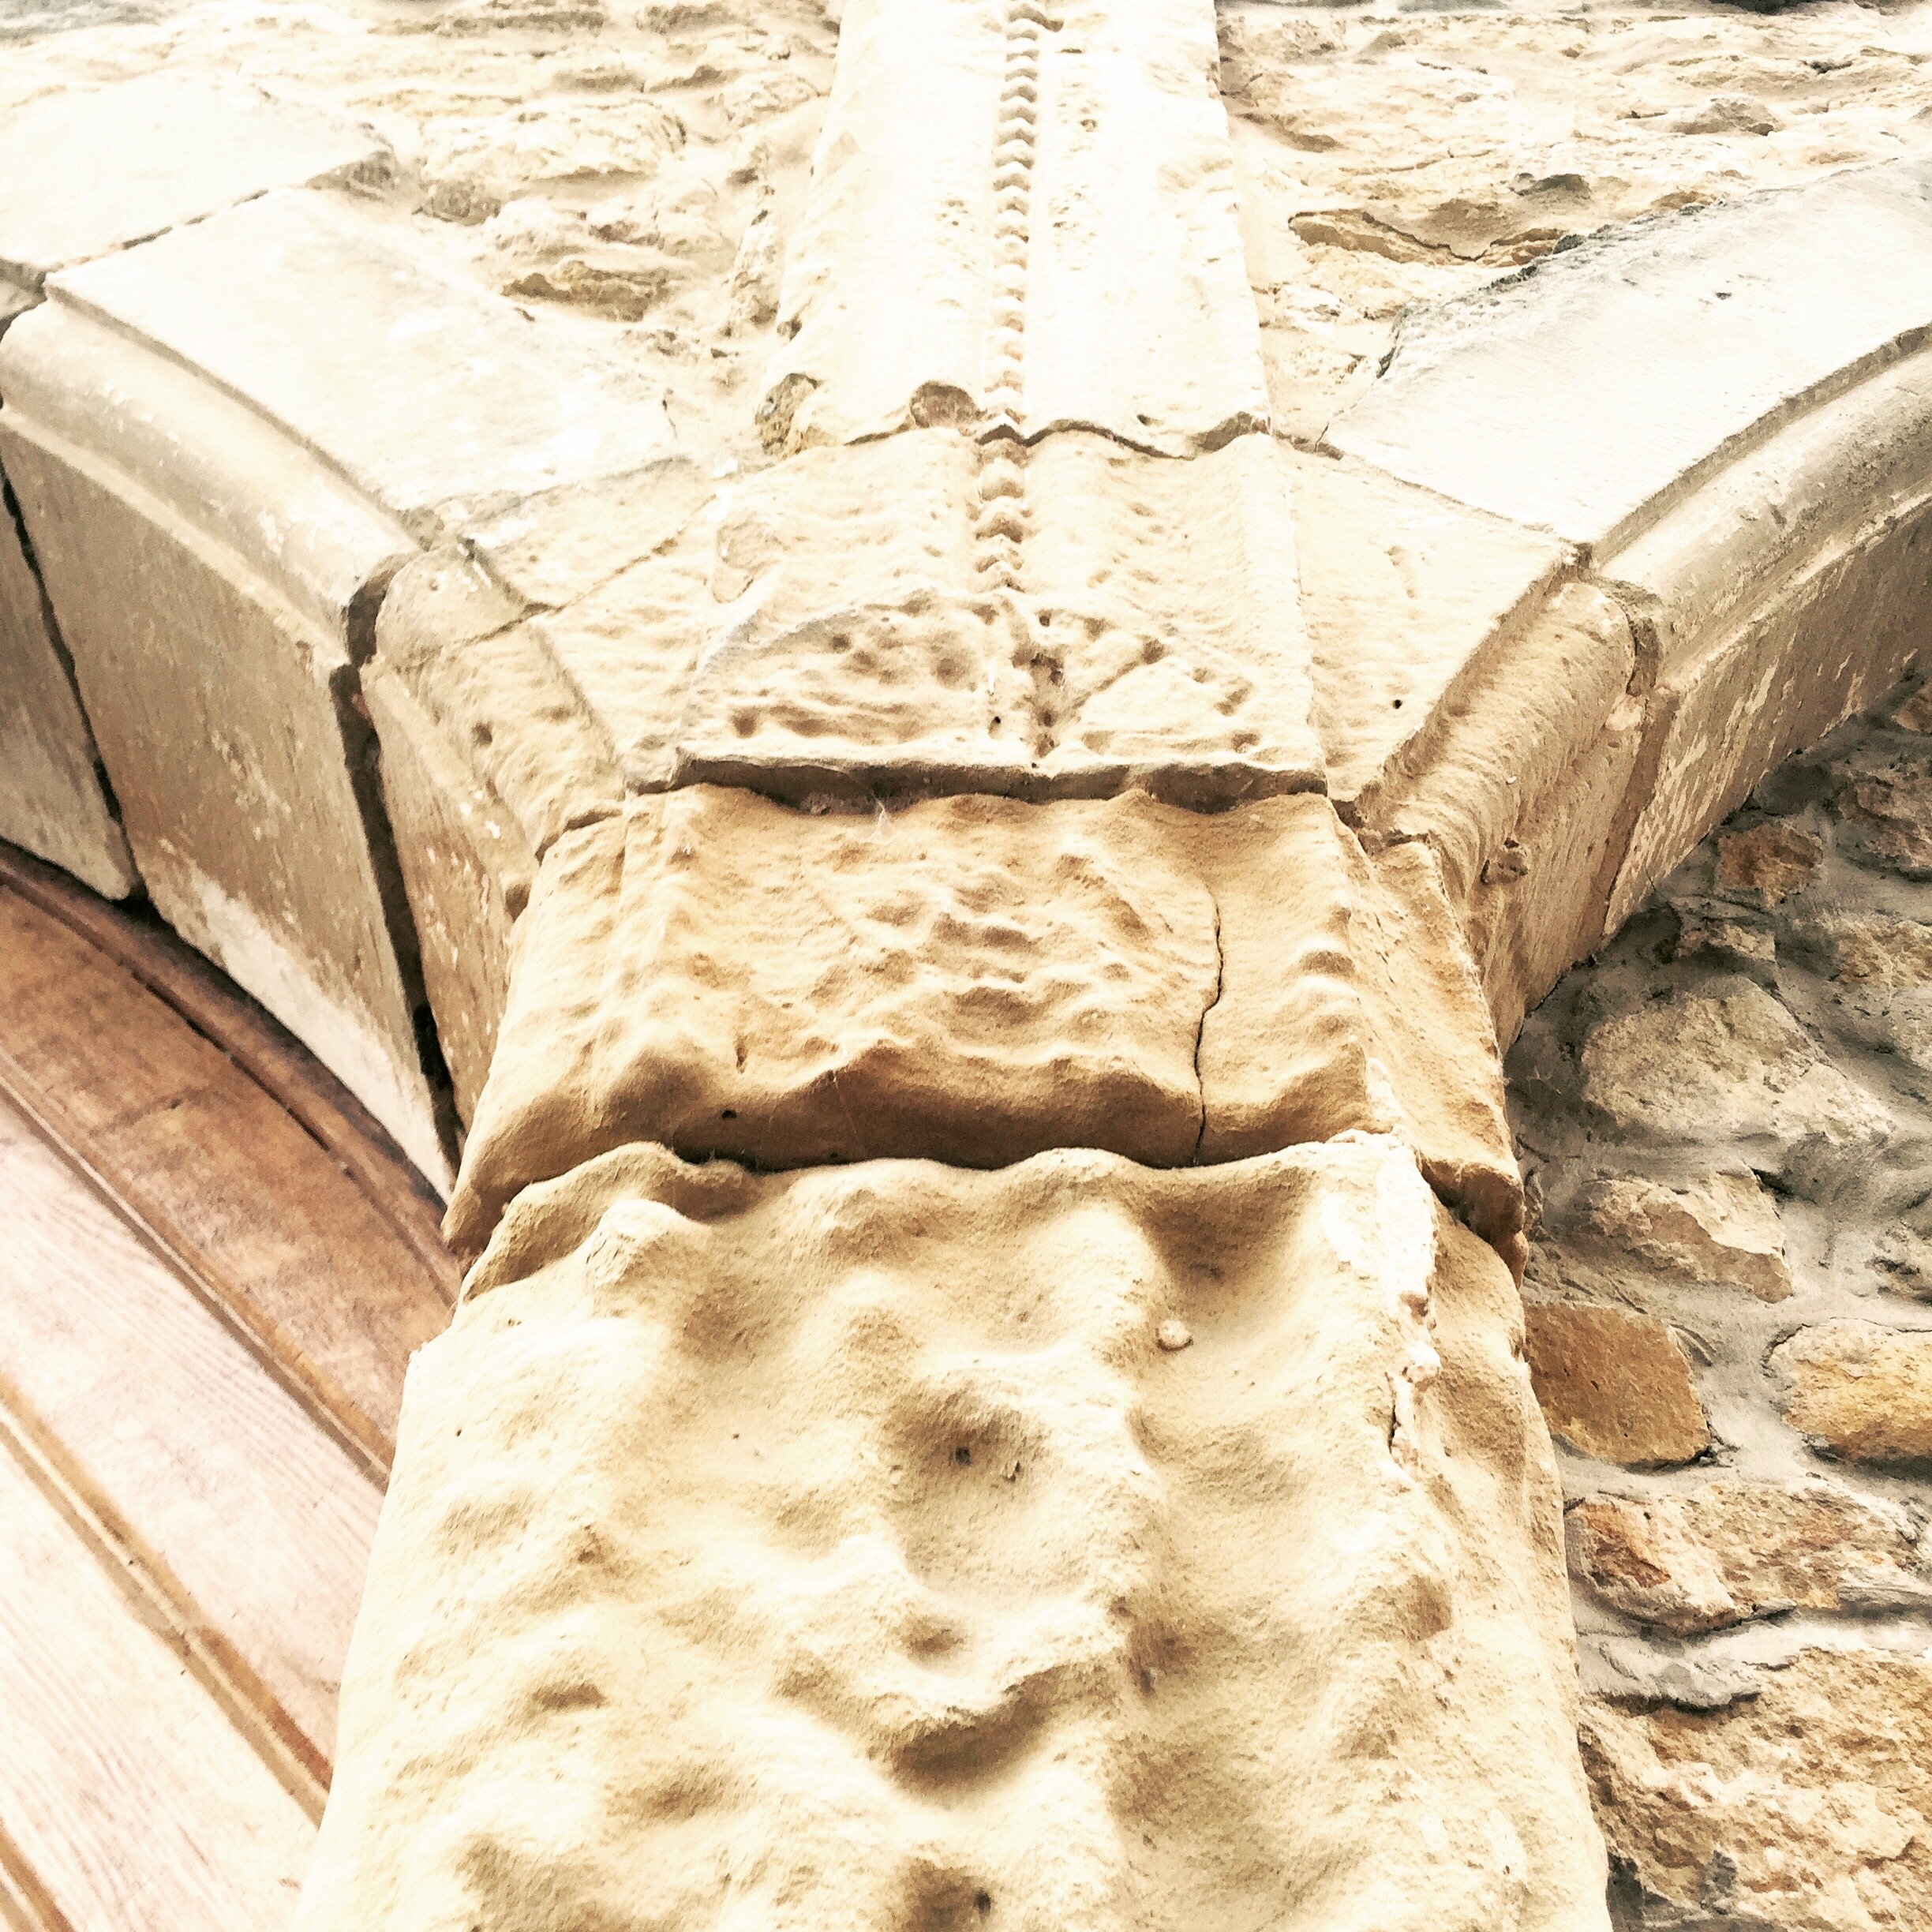
rock, architecture, wood, antique, column, furniture, material, sculpture, carving, flooring, stone carving, ancient history, winegrower's house